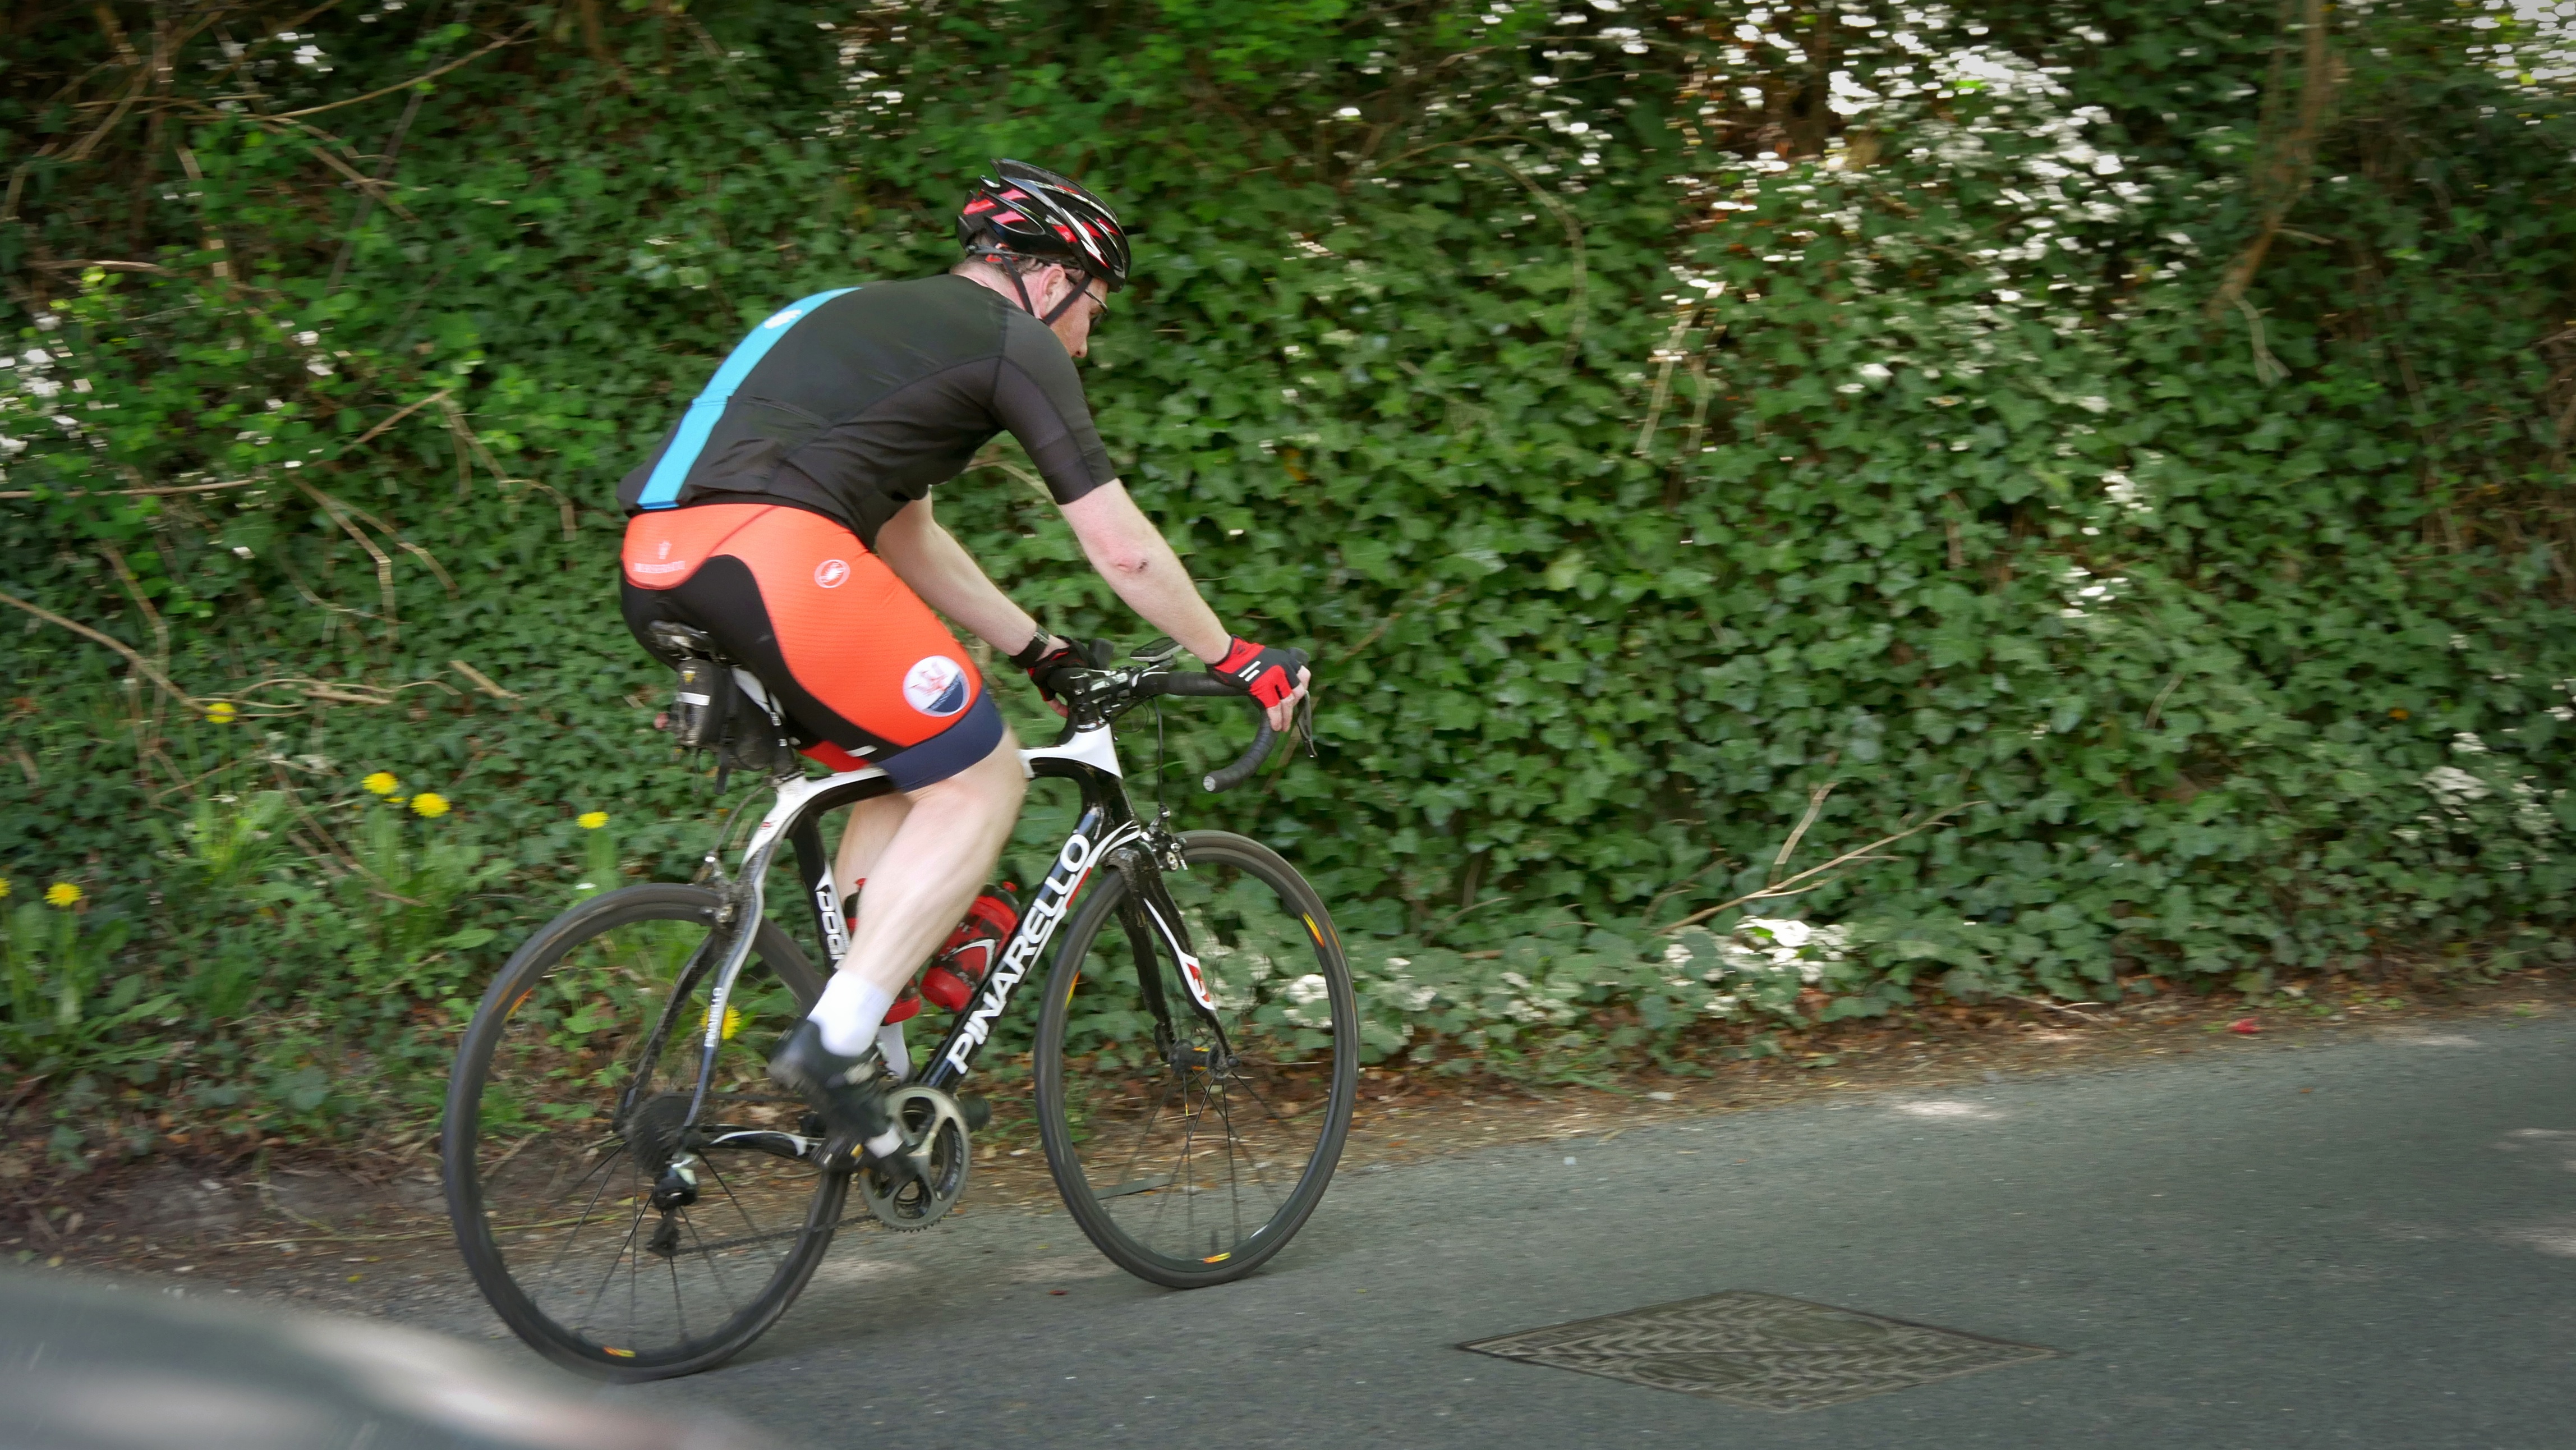
bicycle, recreation, vehicle, extreme sport, sports equipment, mountain bike, cycling, race, sports, mountain biking, road cycling, outdoor recreation, cycle sport, cyclo cross, bicycle racing, downhill mountain biking, road bicycle, endurance sports, racing bicycle, road bicycle racing, duathlon, mountain bike racing